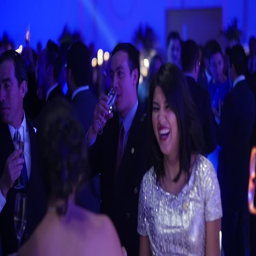
a group of people dance amidst the crowd of a formal gala event ...